Lucien Maxwell

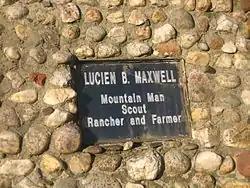
Plaque on Statue of Lucien B. Maxwell in Mountainview Cemetery in Cimarron, New Mexico

Maxwell then moved to Fort Sumner, New Mexico Territory, which he purchased from the US government in 1869 when Fort Sumner was abandoned. Maxwell and his family renovated the former officers' quarters into a beautiful Spanish Colonial house surrounding a large inner courtyard. Maxwell died at Fort Sumner in 1875.